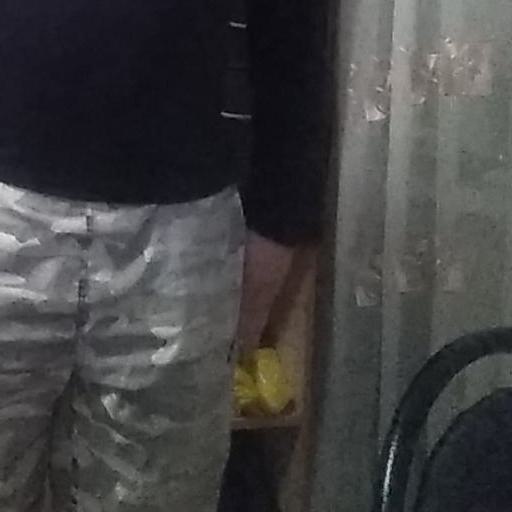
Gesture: no_gesture